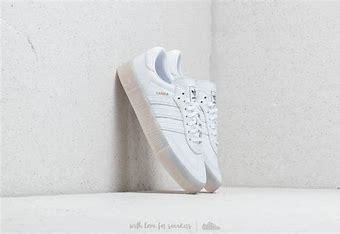
Brand: adidas
Model: originals Adidas Originals Sambarose